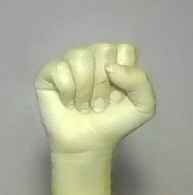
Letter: saad